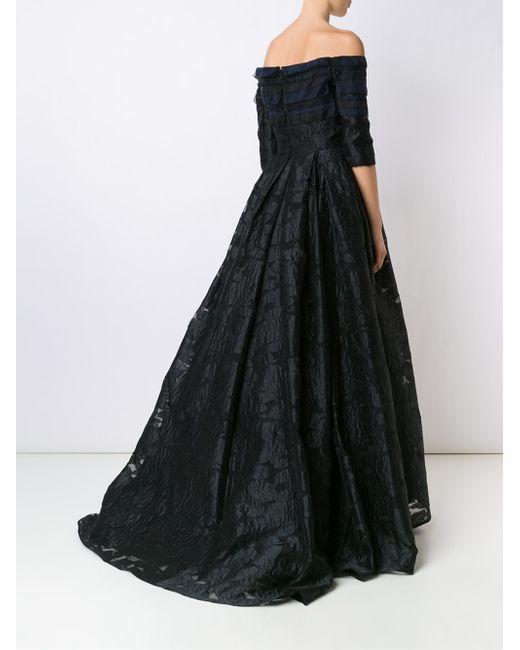
Schulterfreies schwarzes Kleid aus Seide mit aufwendigen Designs, formelle Kleidung